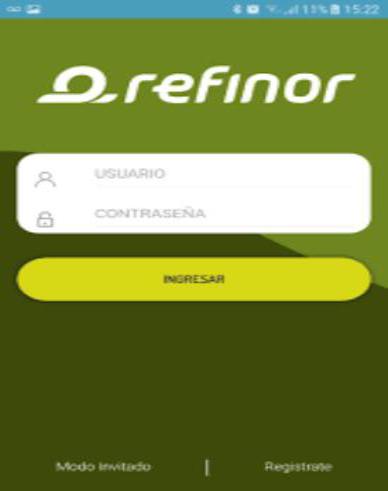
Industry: Electronic